Imsil Cheese Theme Park

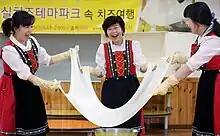
A cheesemaking demonstration at Imsil Cheese Theme Park

Imsil Cheese Theme Park features a castle built in a European style, which contains a museum about the history of cheese in Imsil as well as a restaurant which specializes in cheese. The park also has a food research and development facility where new food products and such are developed. There are also several facilities inside of the park where attendees can see the cheesemaking process as well as make cheese. Other facilities inside the park include a rose garden, a zoo, a 4D-movie theater and a children's playground.